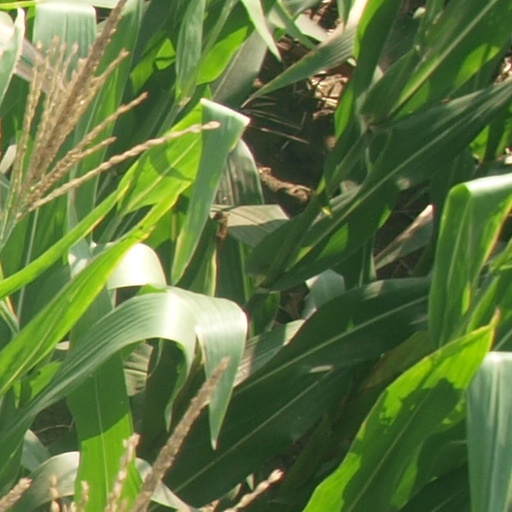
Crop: maize; corn